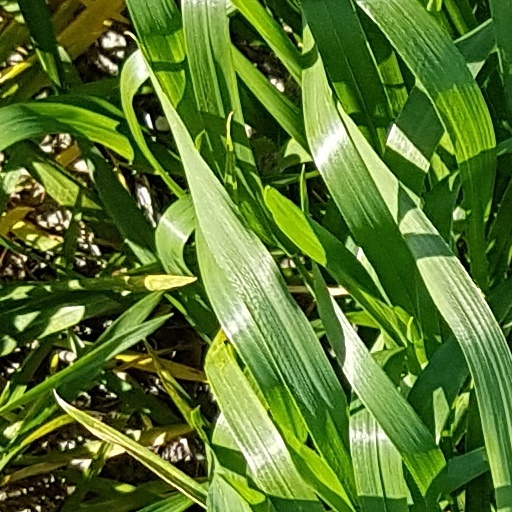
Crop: wheat